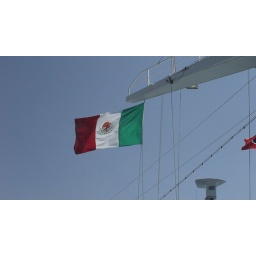
Mexico flag flying from our ship in port 10 033